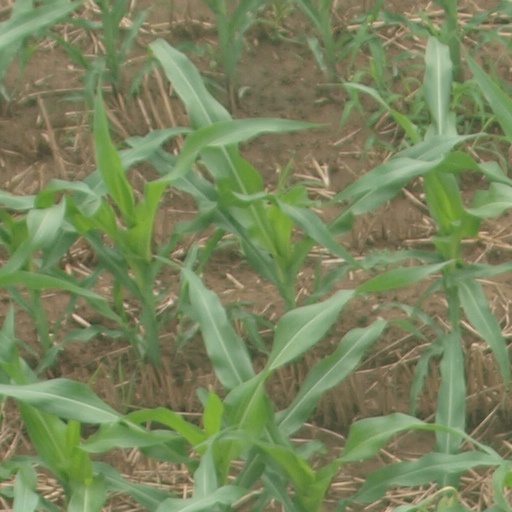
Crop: maize; corn